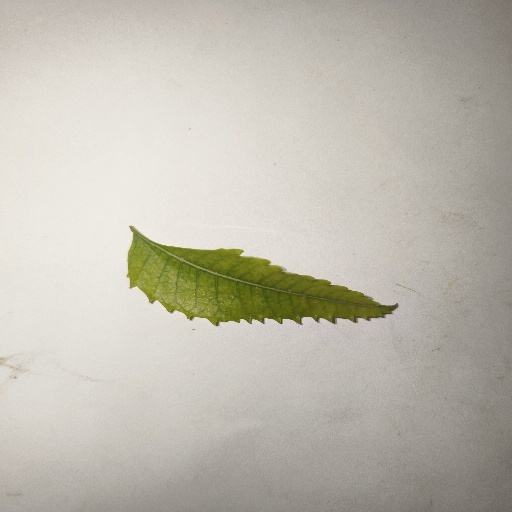
Species: Neem
Leaf condition: Yellow Leaf